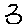
Label: 3